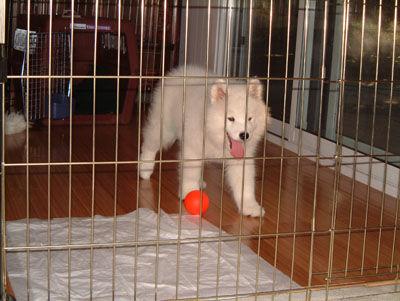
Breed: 2192-n000088-Samoyed